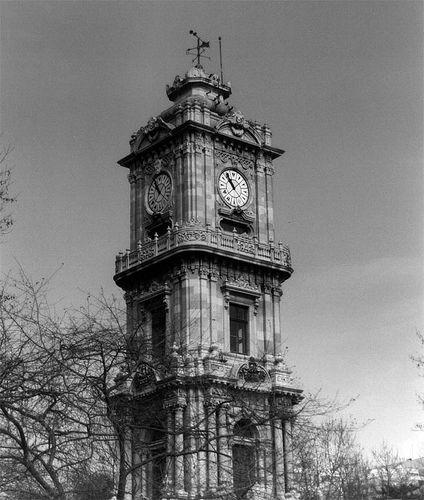
Weather: sun or clear